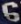
Number: 6